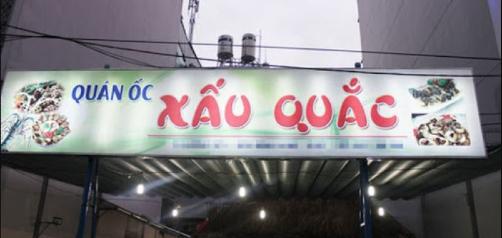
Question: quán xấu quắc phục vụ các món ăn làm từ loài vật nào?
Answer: quán xấu quắc phục vụ các món ăn làm từ ốc